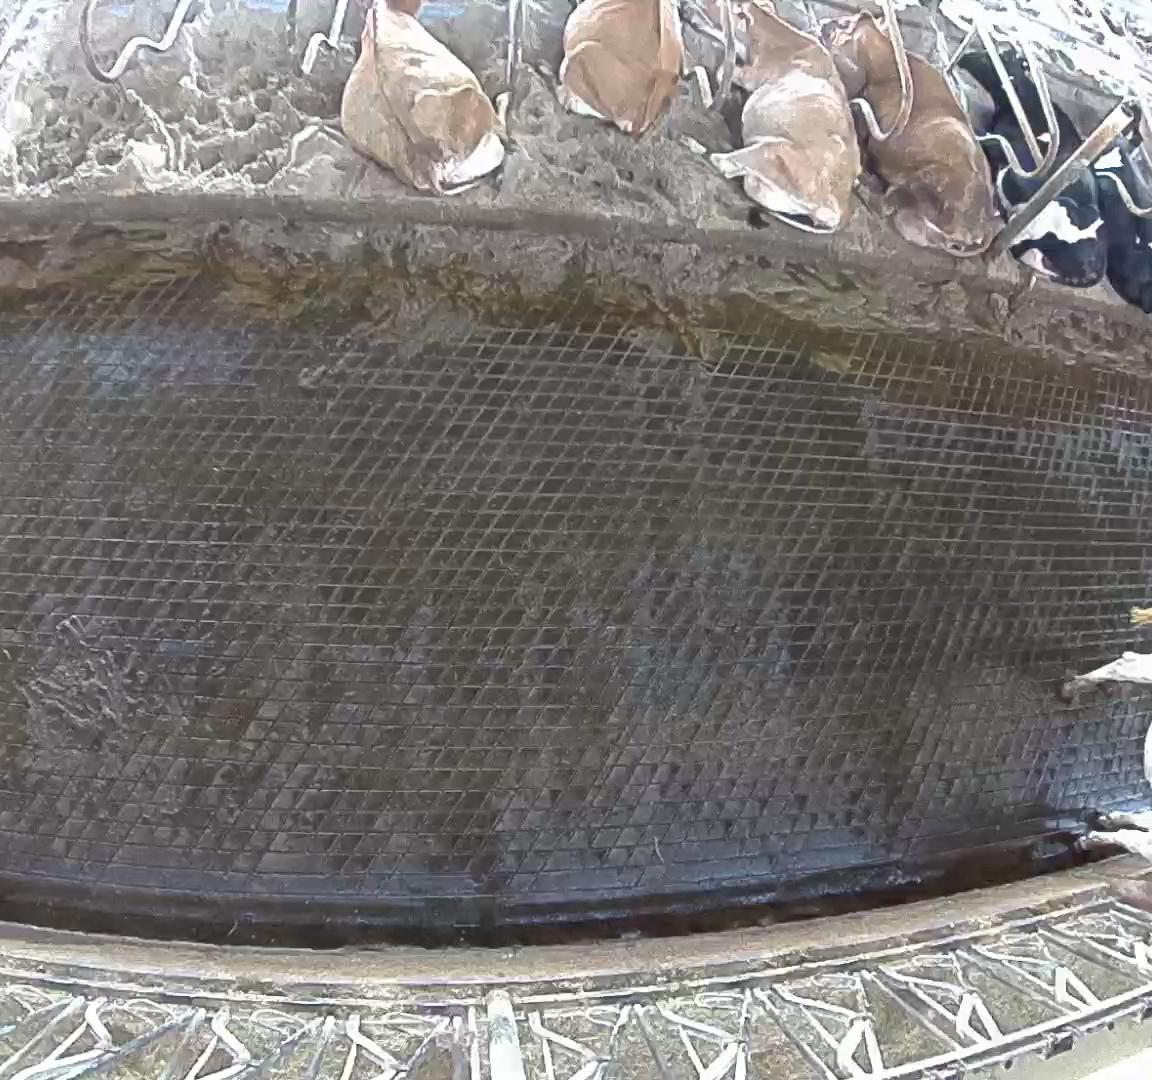
Number of cows: 7